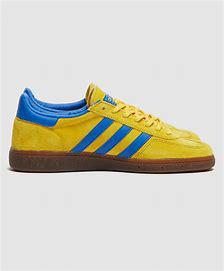
Brand: Adidas
Model: Handball Spezial